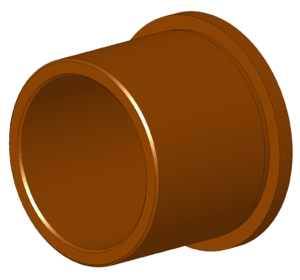
Un palier lisse assure le guidage en rotation par glissement. Il est dépourvu d'éléments interposés, contrairement au roulement, dont le guidage est assuré par un ou plusieurs éléments roulants. Le terme anglais bearing désigne les deux types donc la confusion n'est pas rare dans les documents traduits.